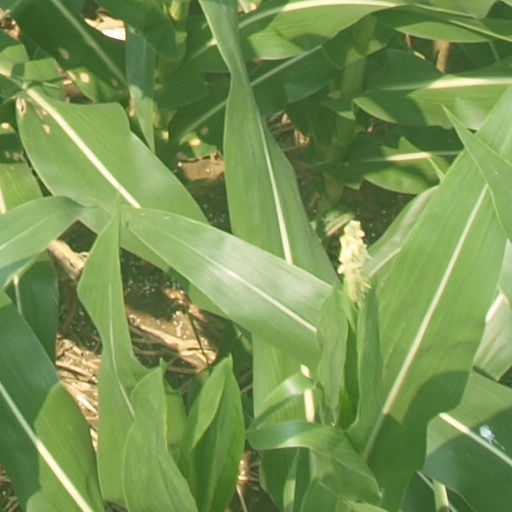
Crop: maize; corn